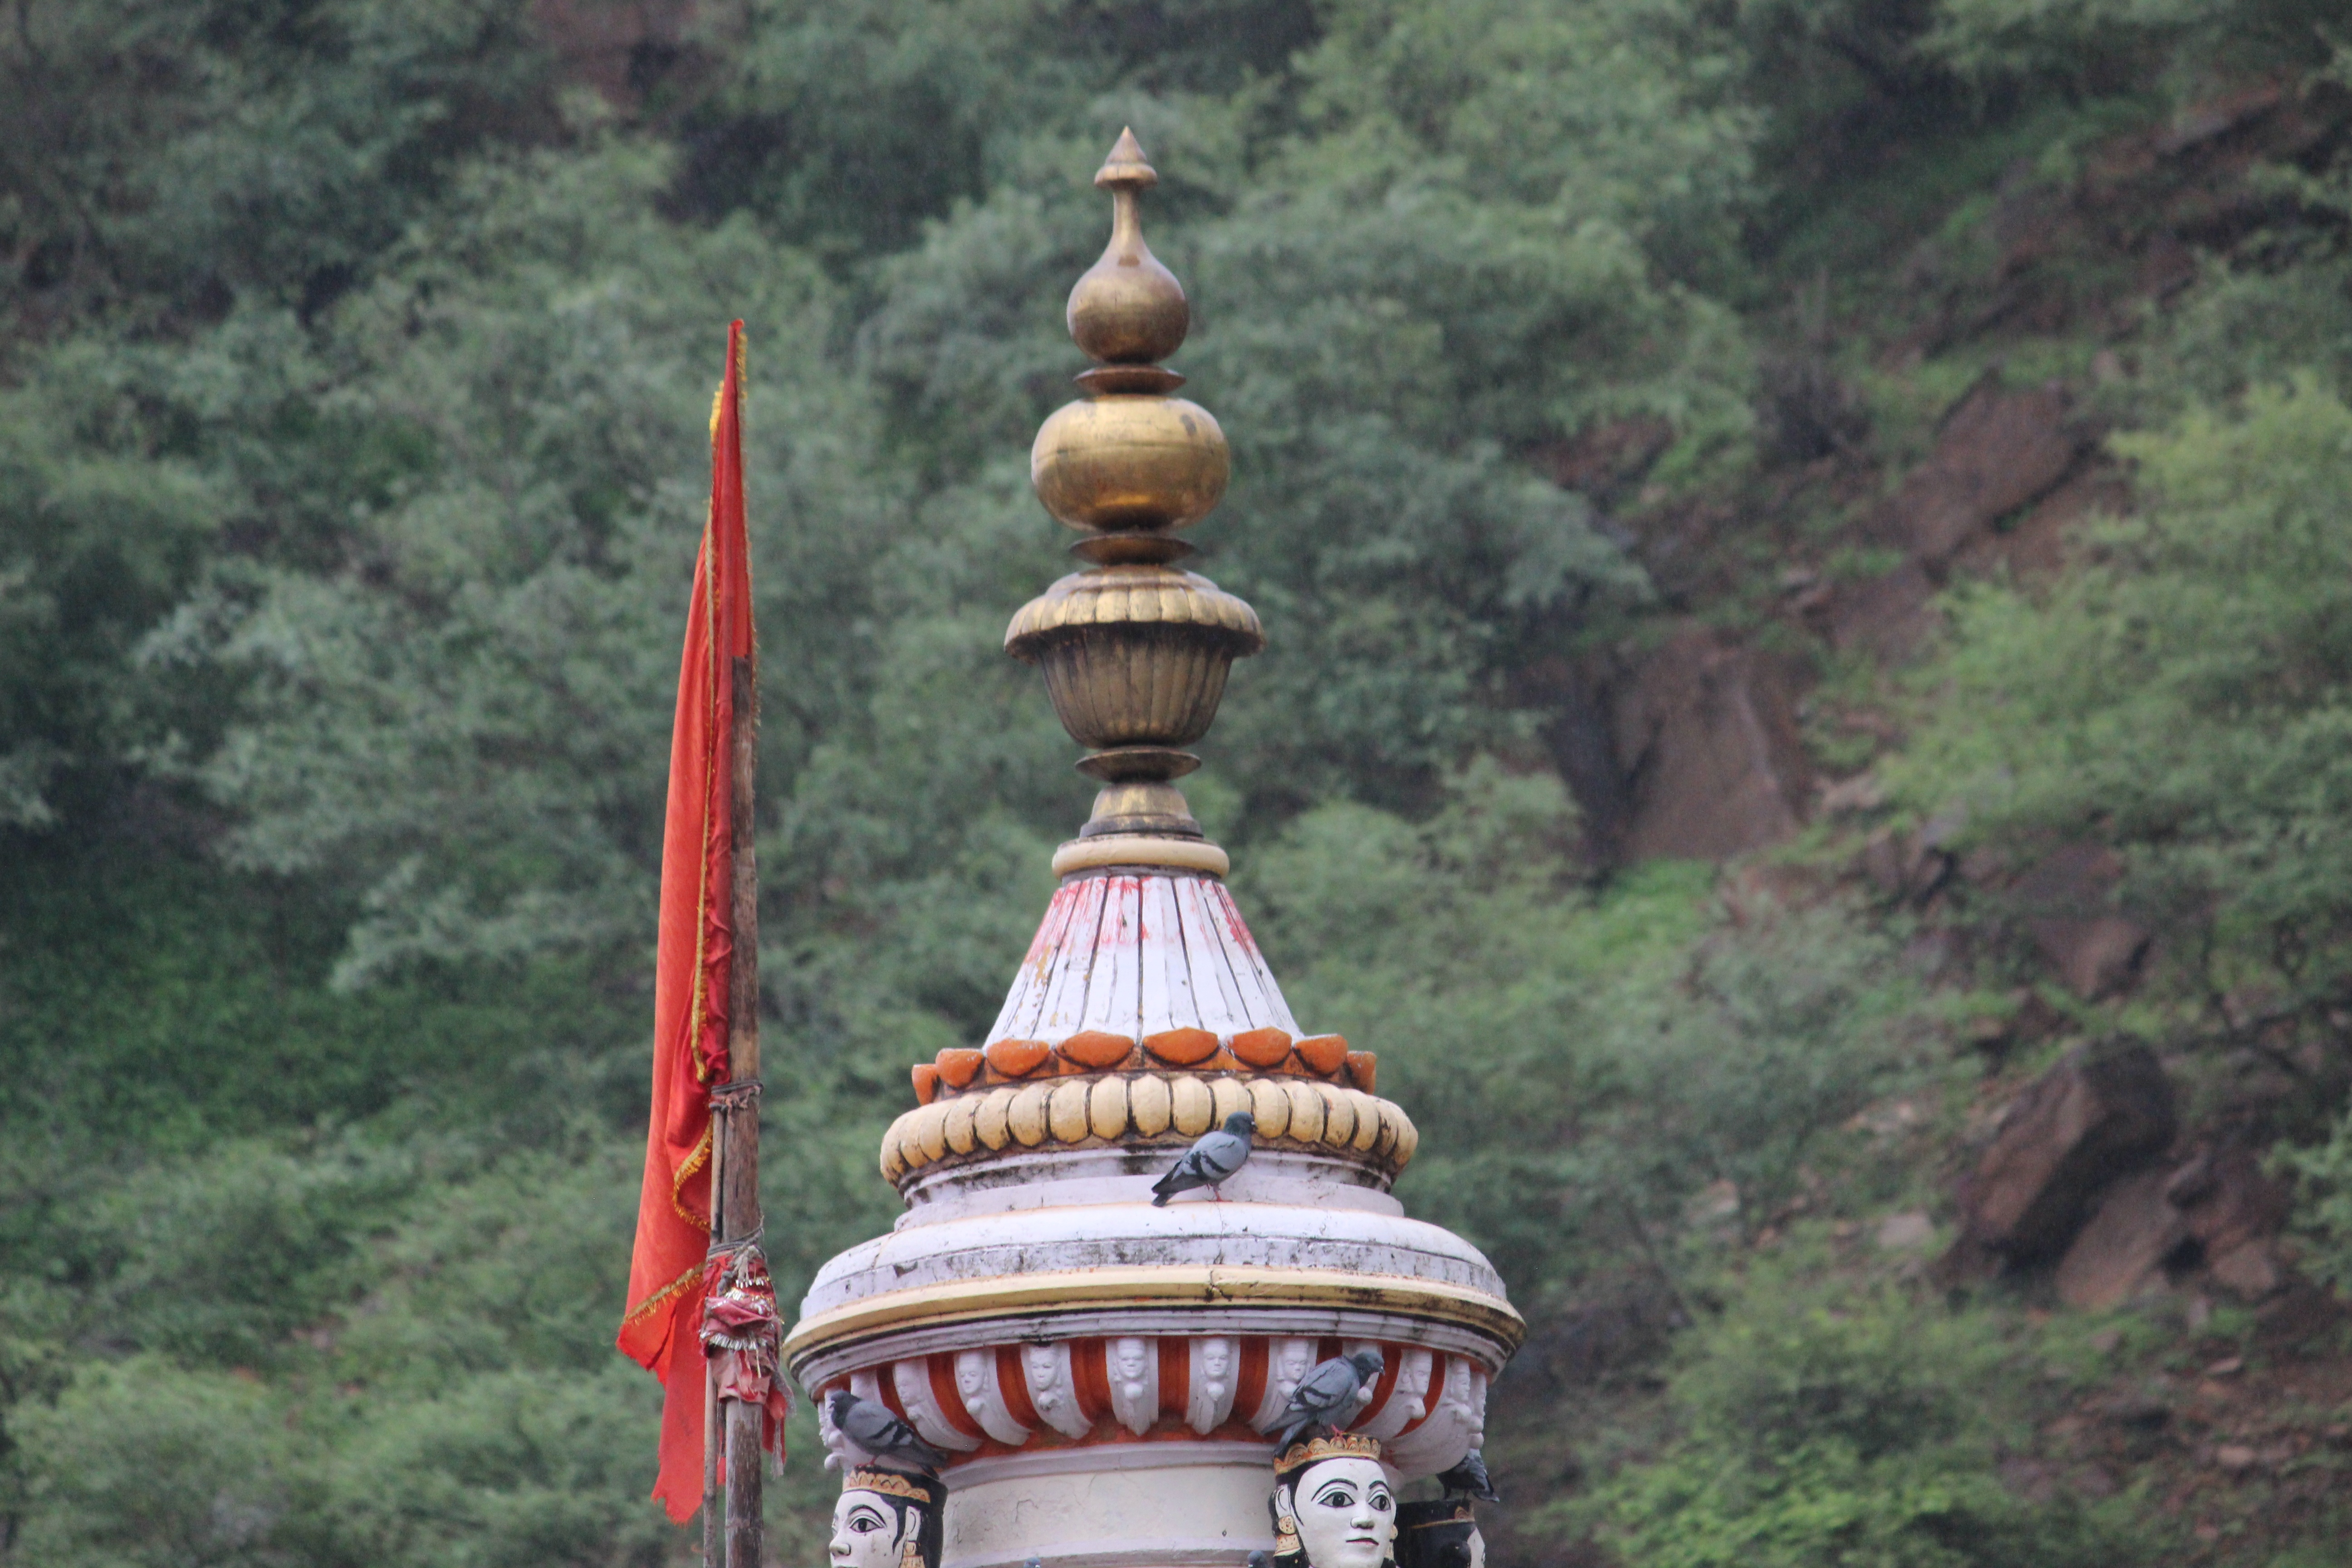
pagoda, landmark, temple, tower, hindu temple, place of worship, wat, stupa, shrine, gautama buddha